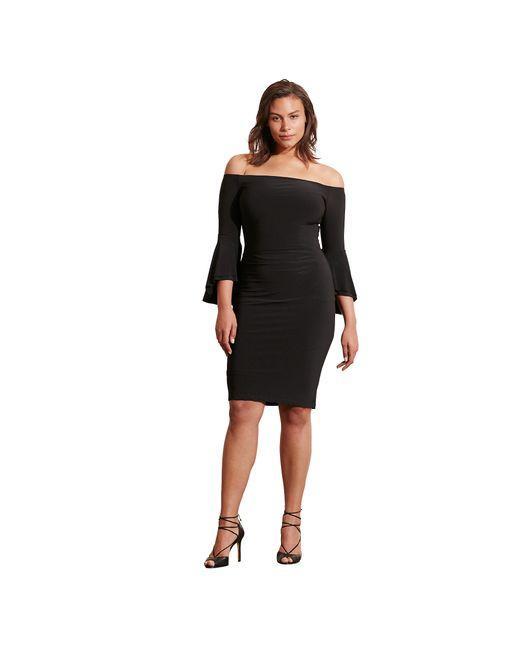
schulterfreies schwarzes Middy-Kleid für Damen